Gift of Bread

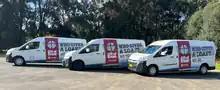
The Gift of Bread fleet as of September 2023

At the end of the day, volunteers collect surplus bread and bakery products from retail bakeries across the Inner West of Sydney. Products are then transported to a processing and distribution centre. The main centre is located in Tempe, New South Wales, with more than ten other distribution centres and minor hubs.